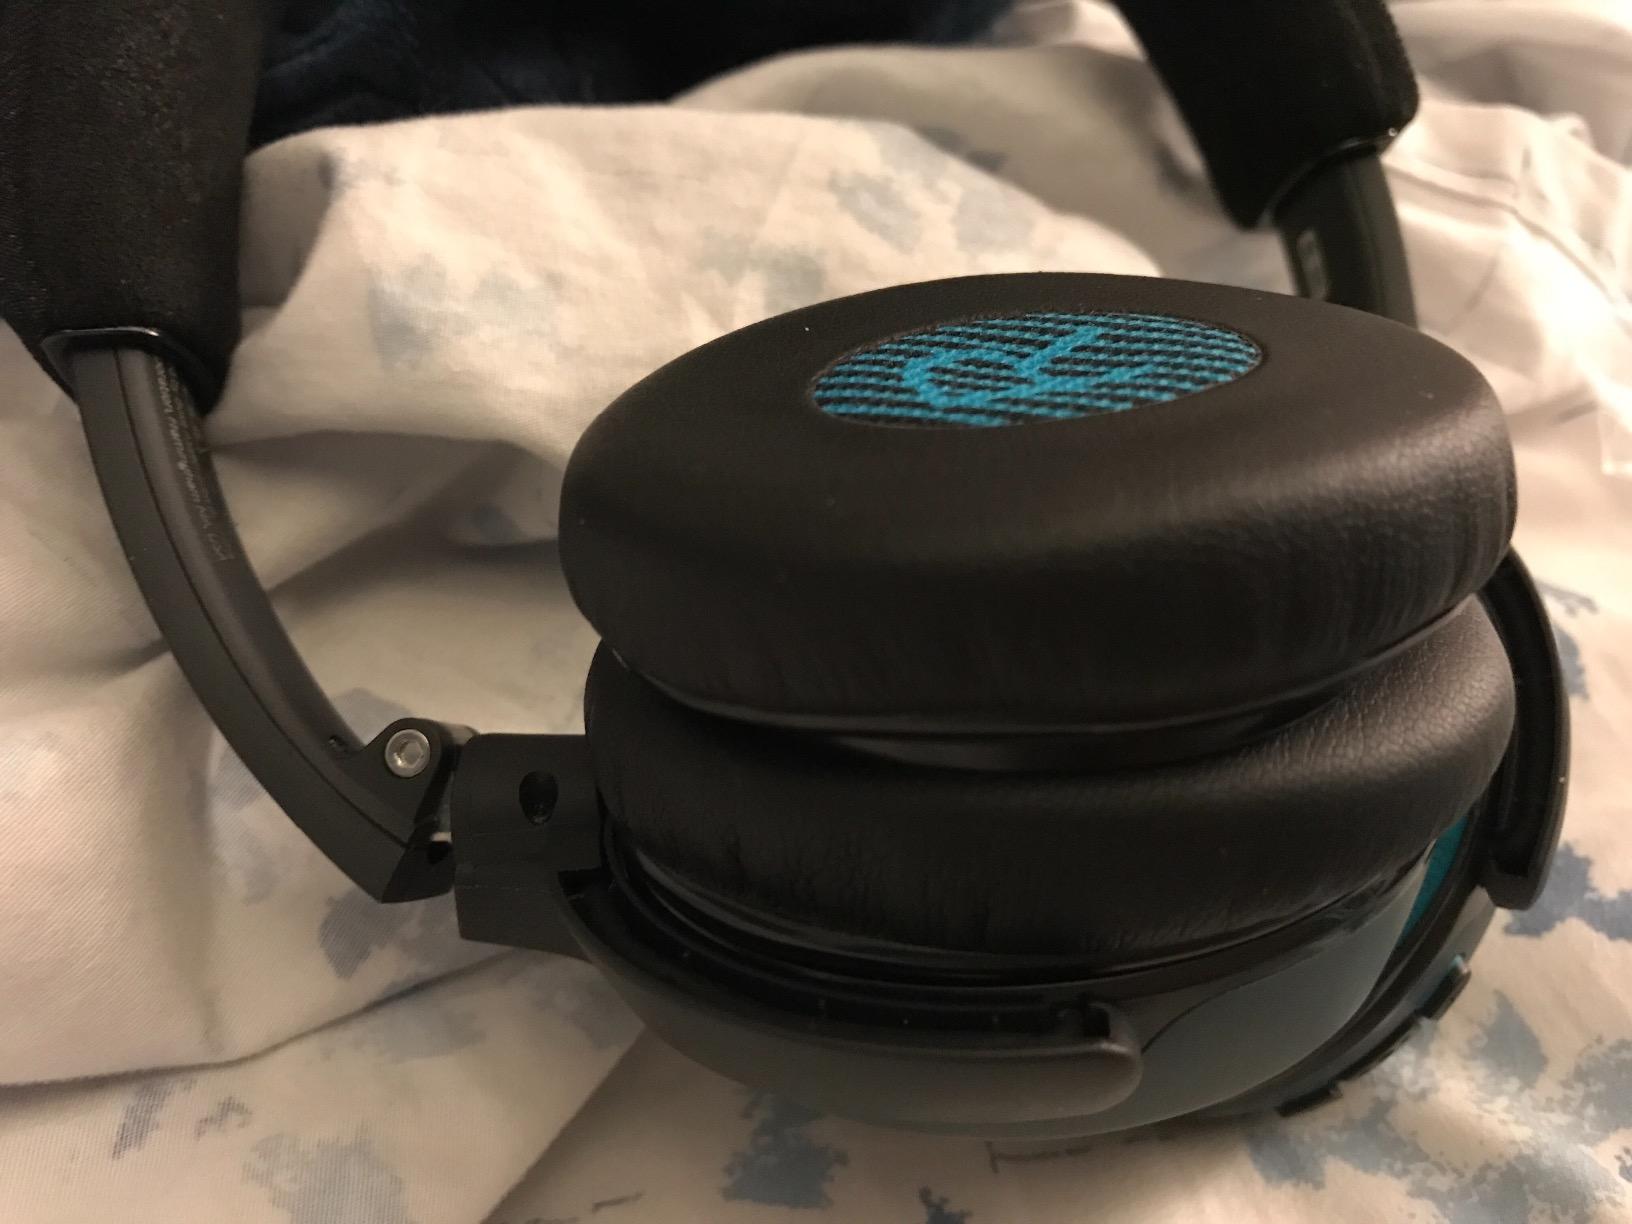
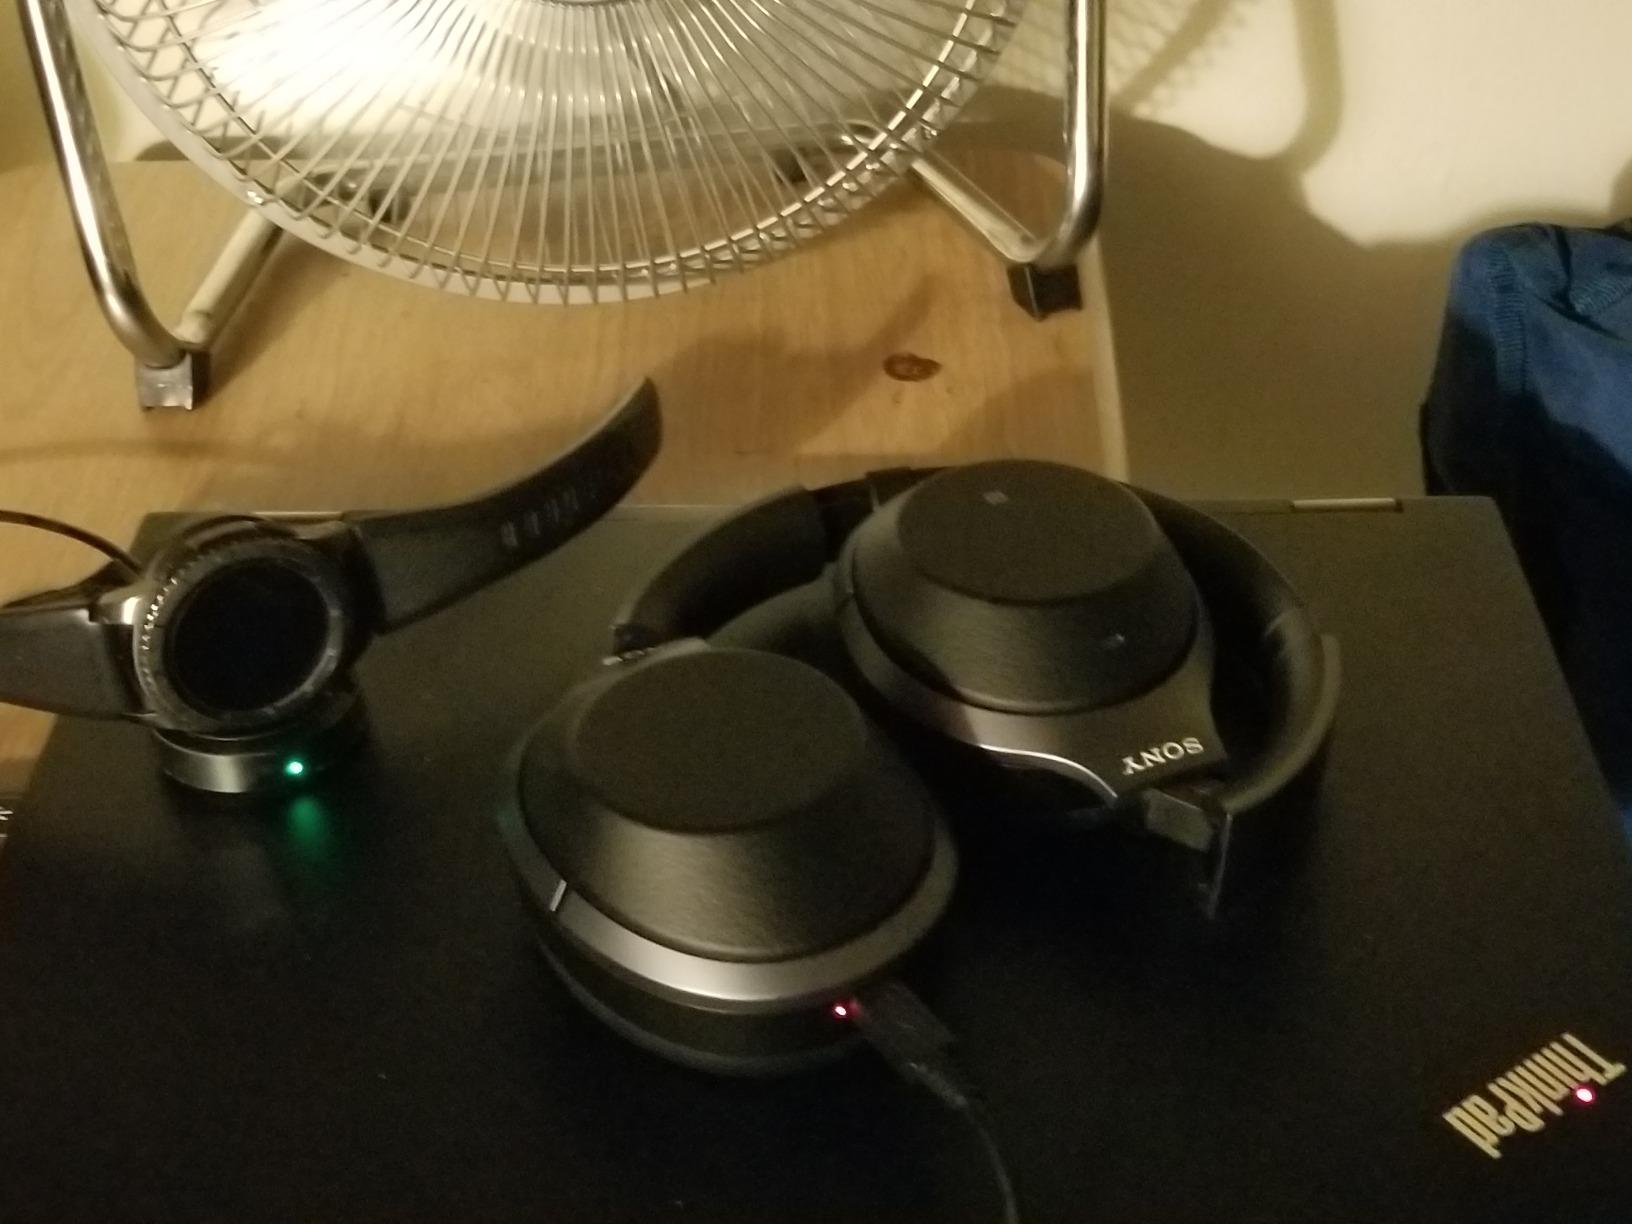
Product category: headphones
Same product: no